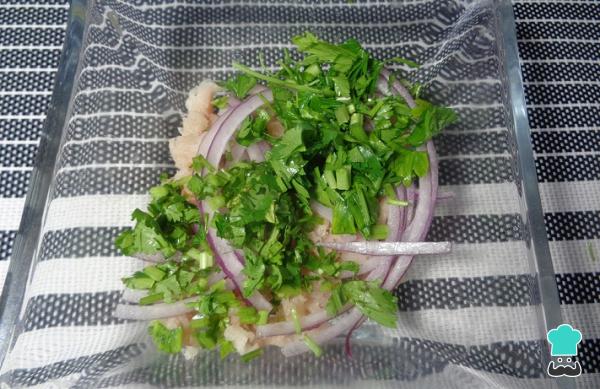
Incorpora el cilantro, el perejil y el chile, todo ello bien picado. Nuevamente, mezcla todo perfectamente para seguir con la preparación del ceviche de jaiba.